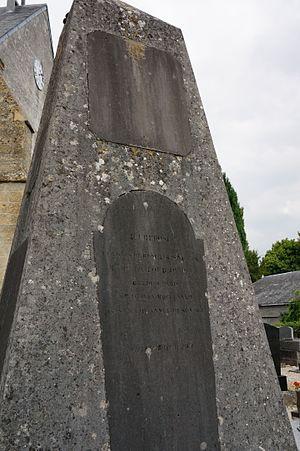
dans le Cimetière de Thugny-Trugny.
René-Louis-Victor de La Tour du Pin, marquis de La Charce, est un militaire et homme politique français.